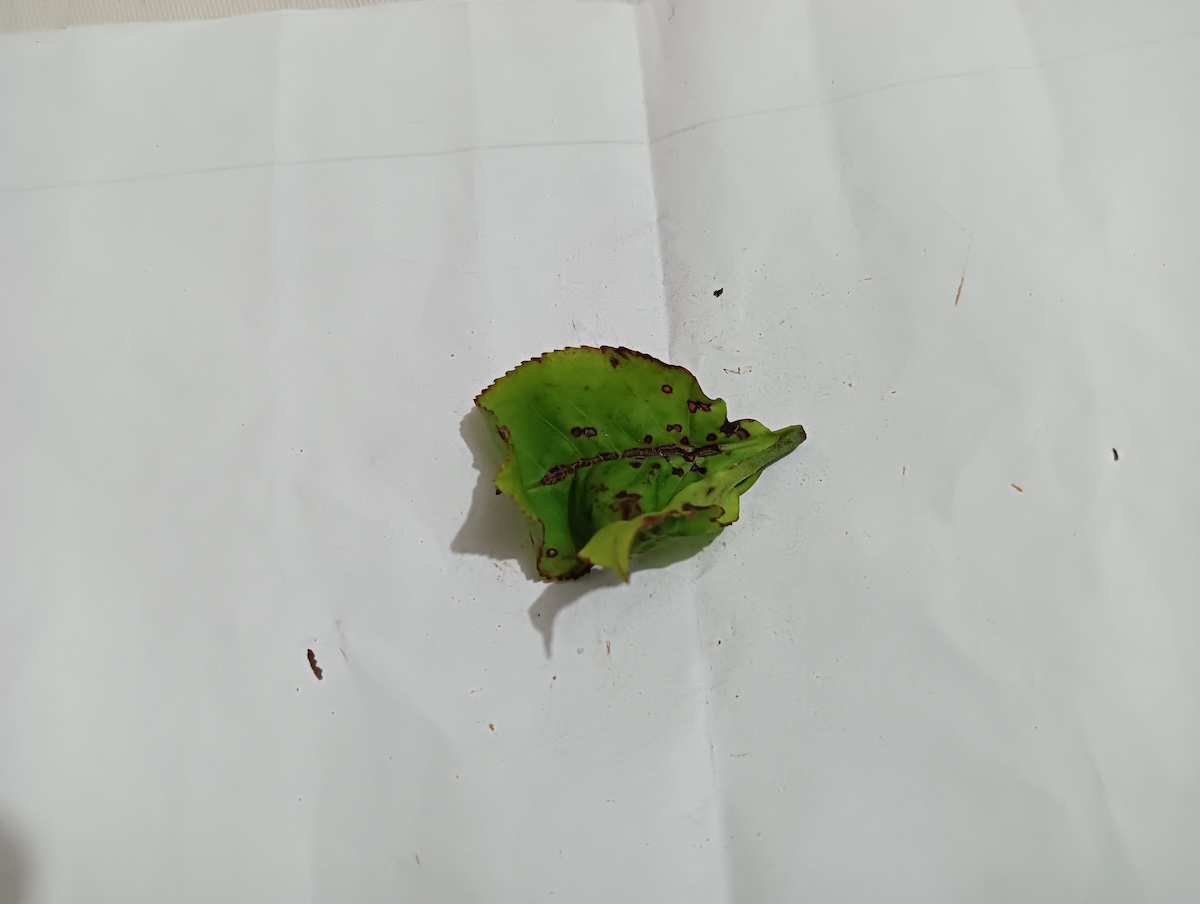
Label: Helopeltis